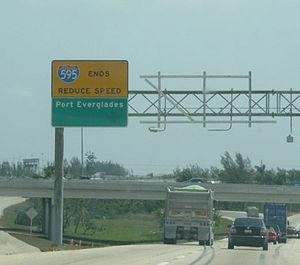
L'interstate 595 est une autoroute inter-États des États-Unis située dans le sud-est du pays, dans l'état de la Floride. Elle relie globalement l'interstate 75 et l'Alligator Alley à la ville de Fort Lauderdale et à son aéroport, l'Aéroport international de Fort Lauderdale-Hollywood. D'une longueur de 20.70 kilomètres, elle est aussi appelée la Port Everglades Expressway, puisqu'elle relie le grand Miami au Port Everglades, un des principaux ports de Miami. Durant son trajet ouest/est, elle croise plusieurs axes importants nord/sud de l'agglomération, dont le Florida's Turnpike et l'interstate 95.